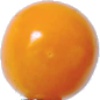
Label: physalis